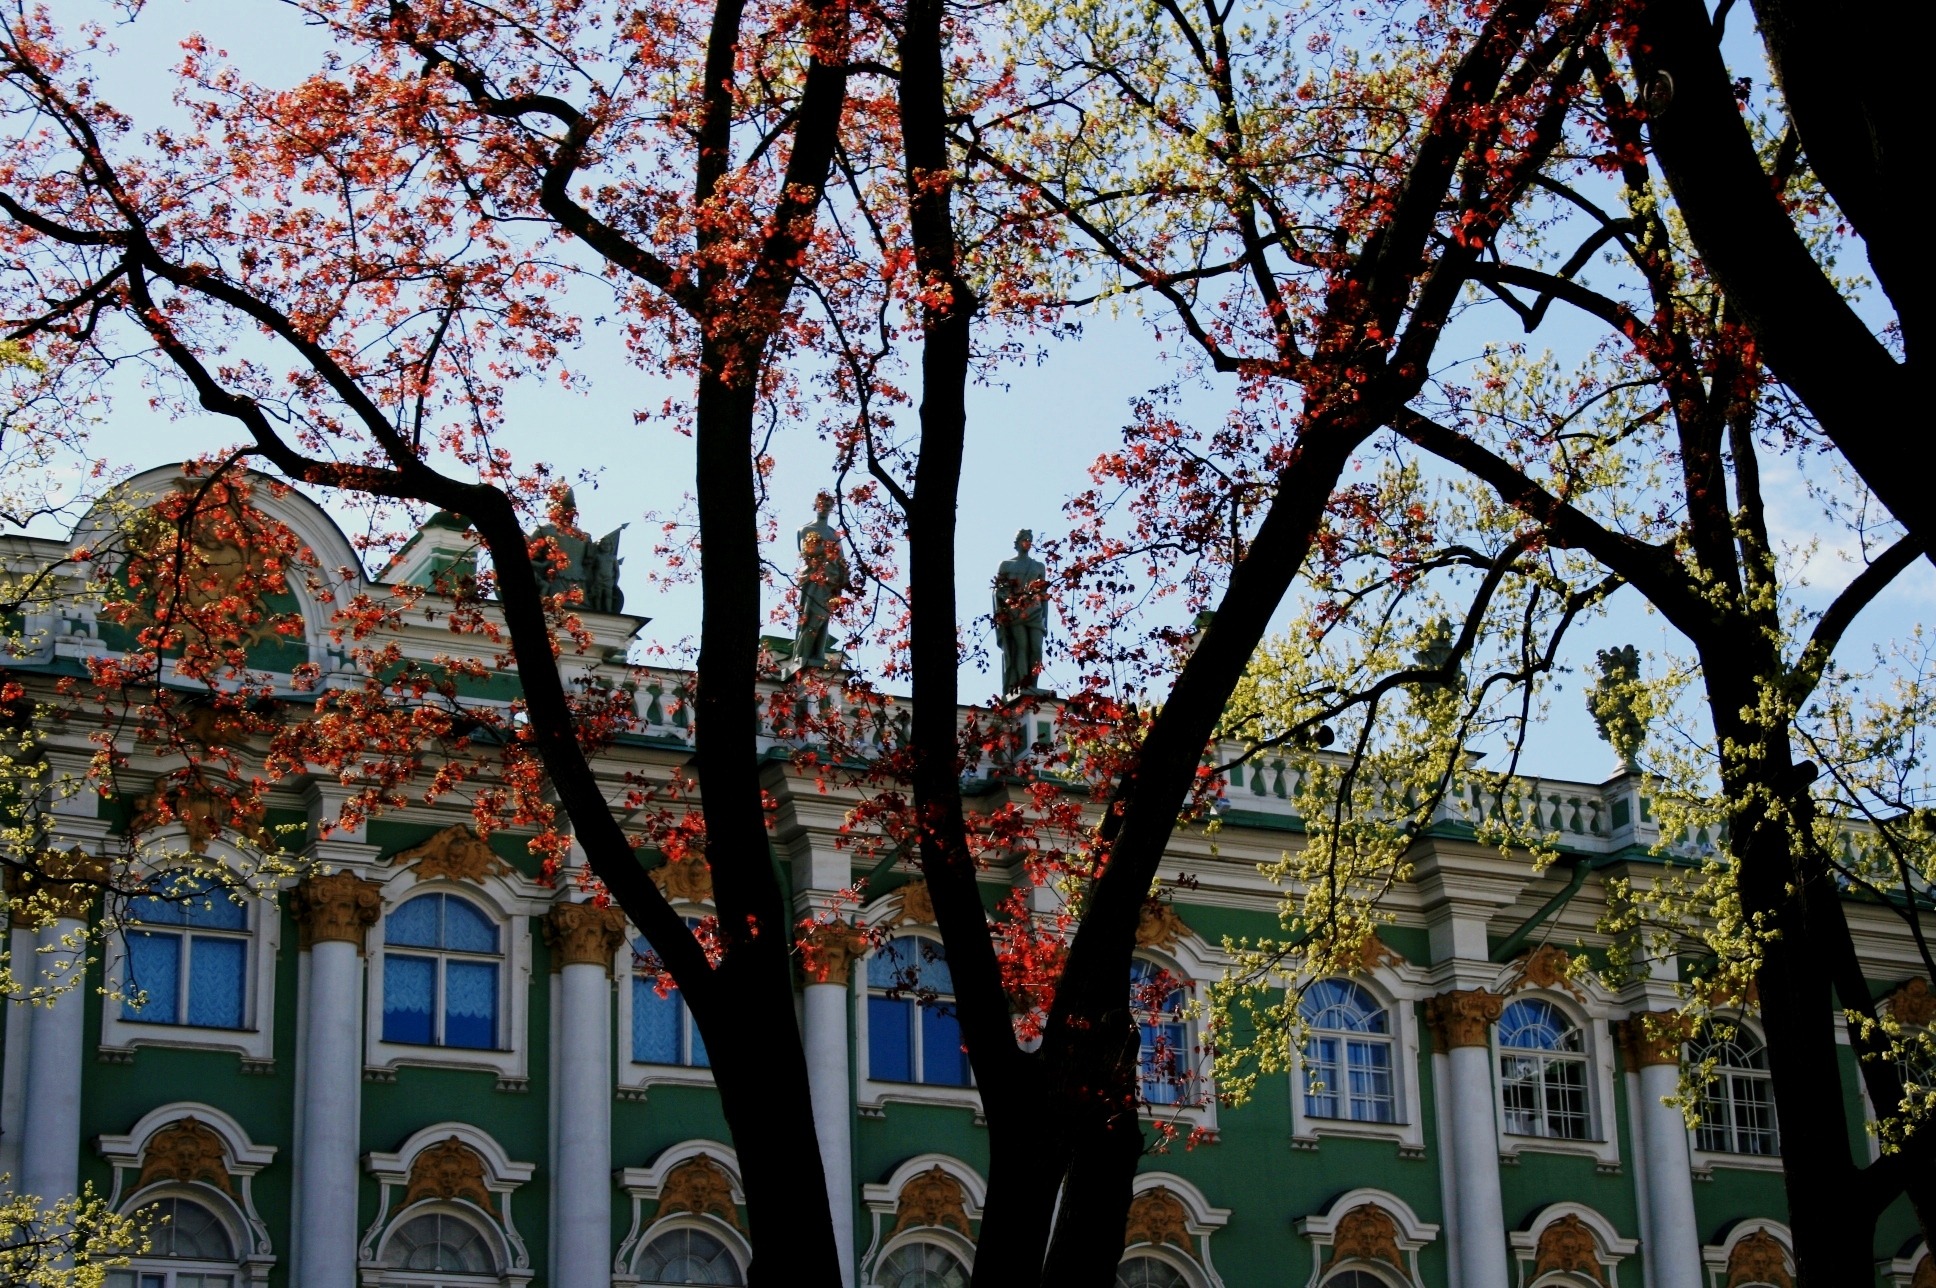
tree, plant, sky, flower, city, rust, spring, green, autumn, park, tourism, season, trees, neighbourhood, urban area, woody plant, winter palace wall, inner court yard